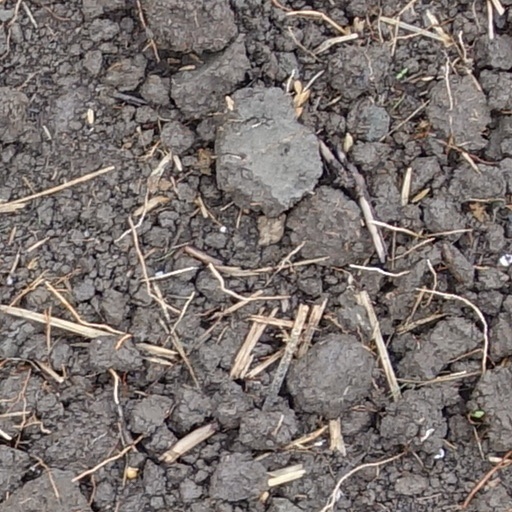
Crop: wheat